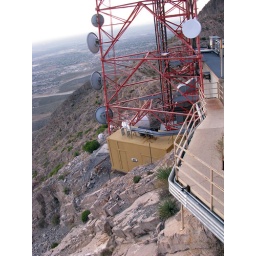
This is looking over that side of the radio tower platform. I love the textures of the rocks down there.